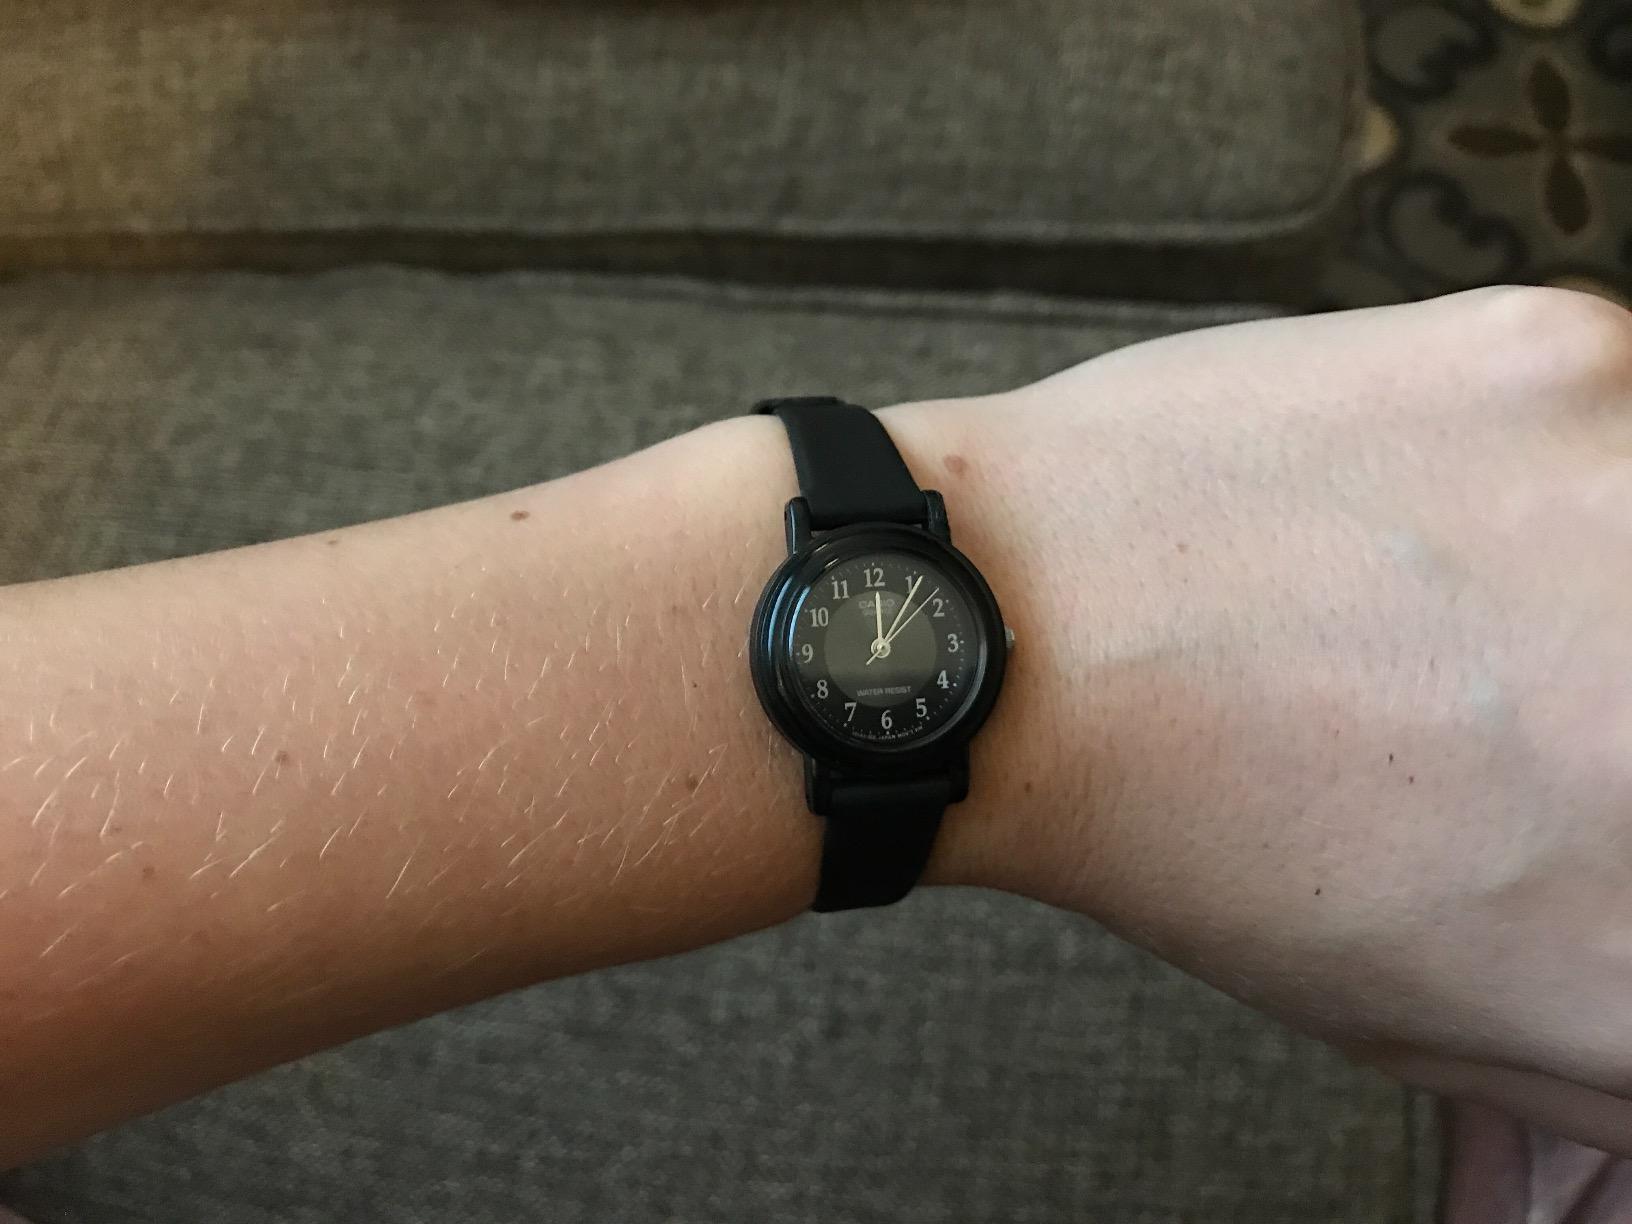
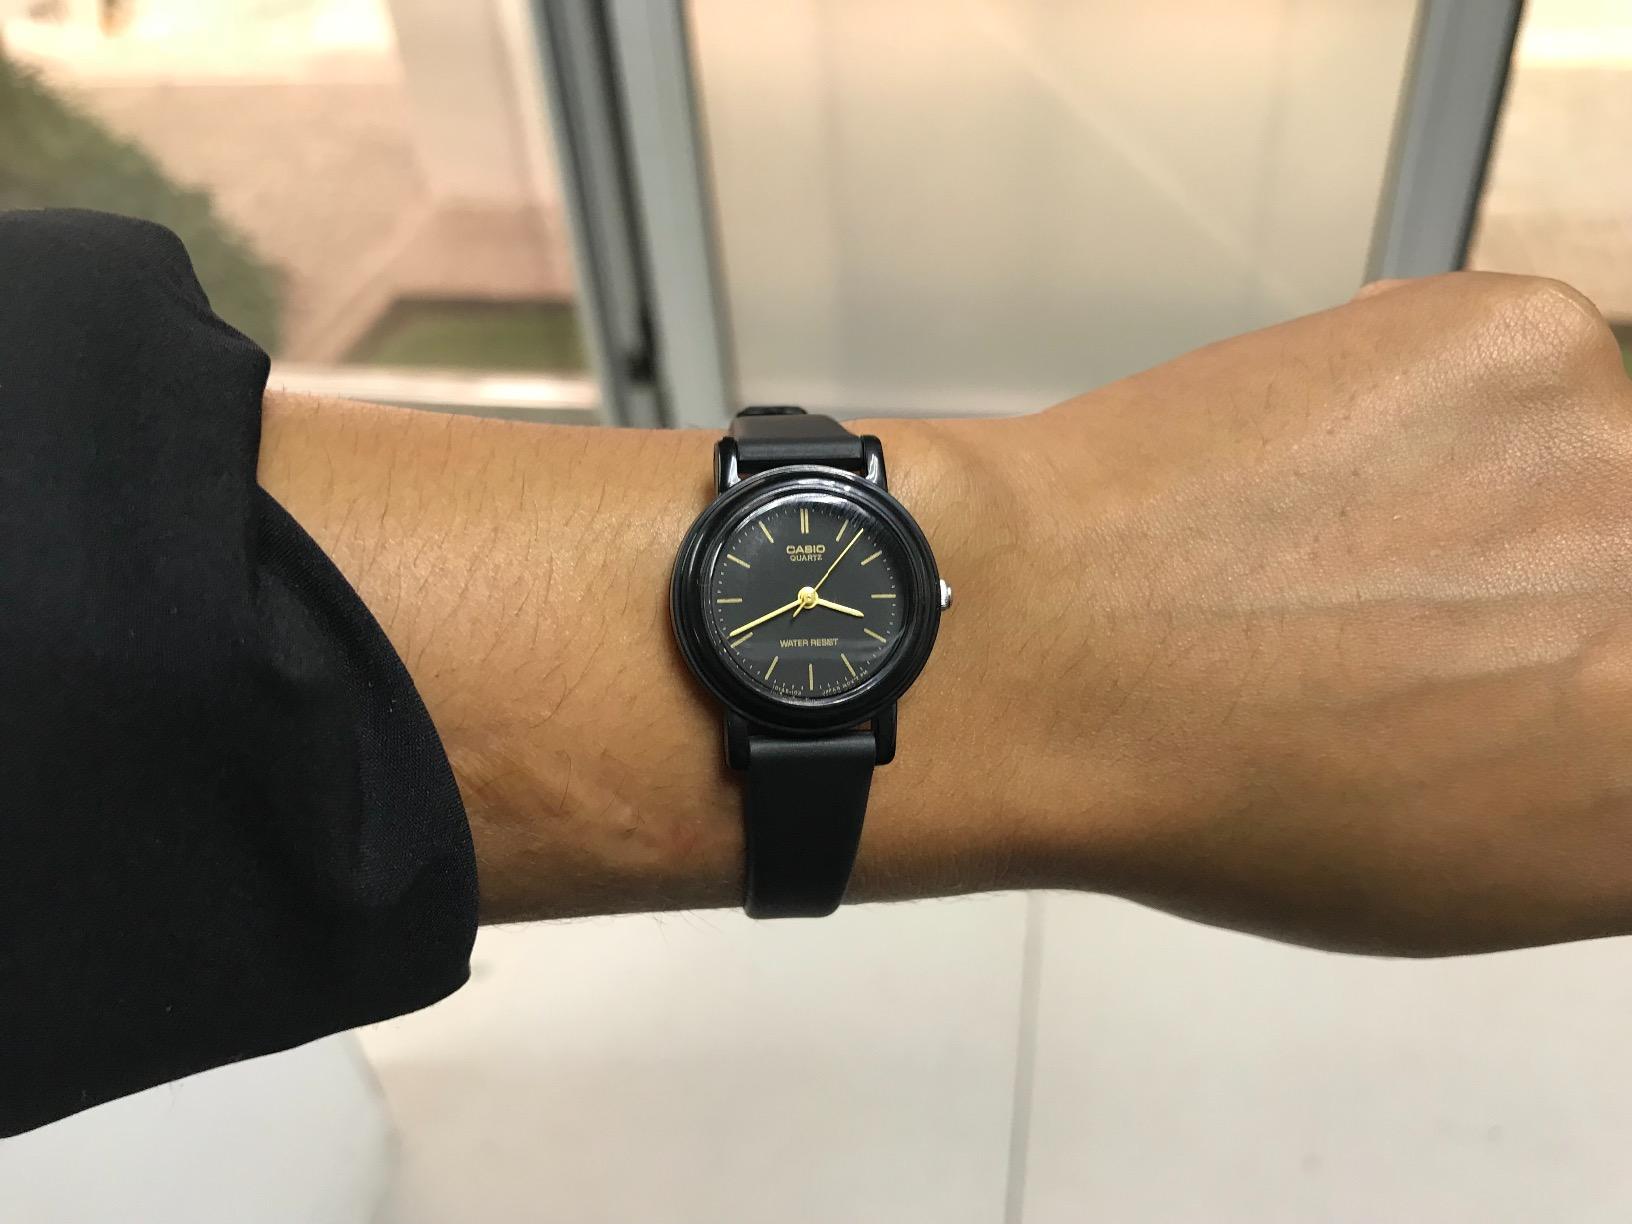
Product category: accessories_watch
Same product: no